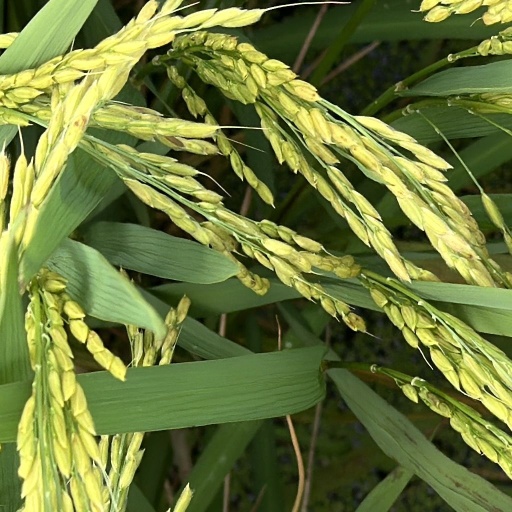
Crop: rice